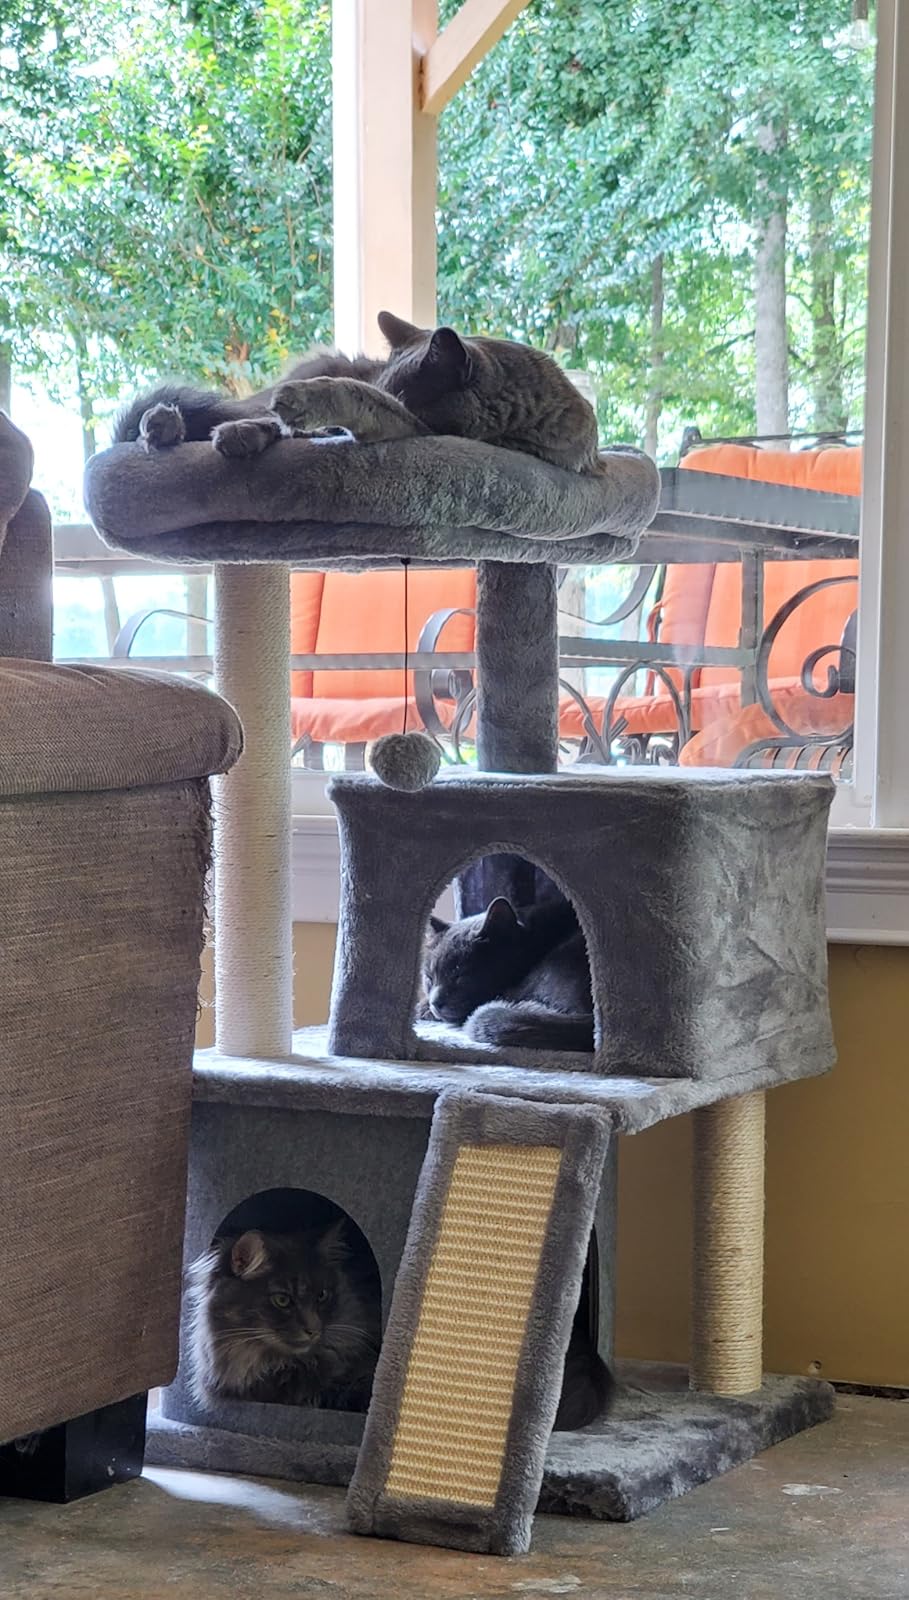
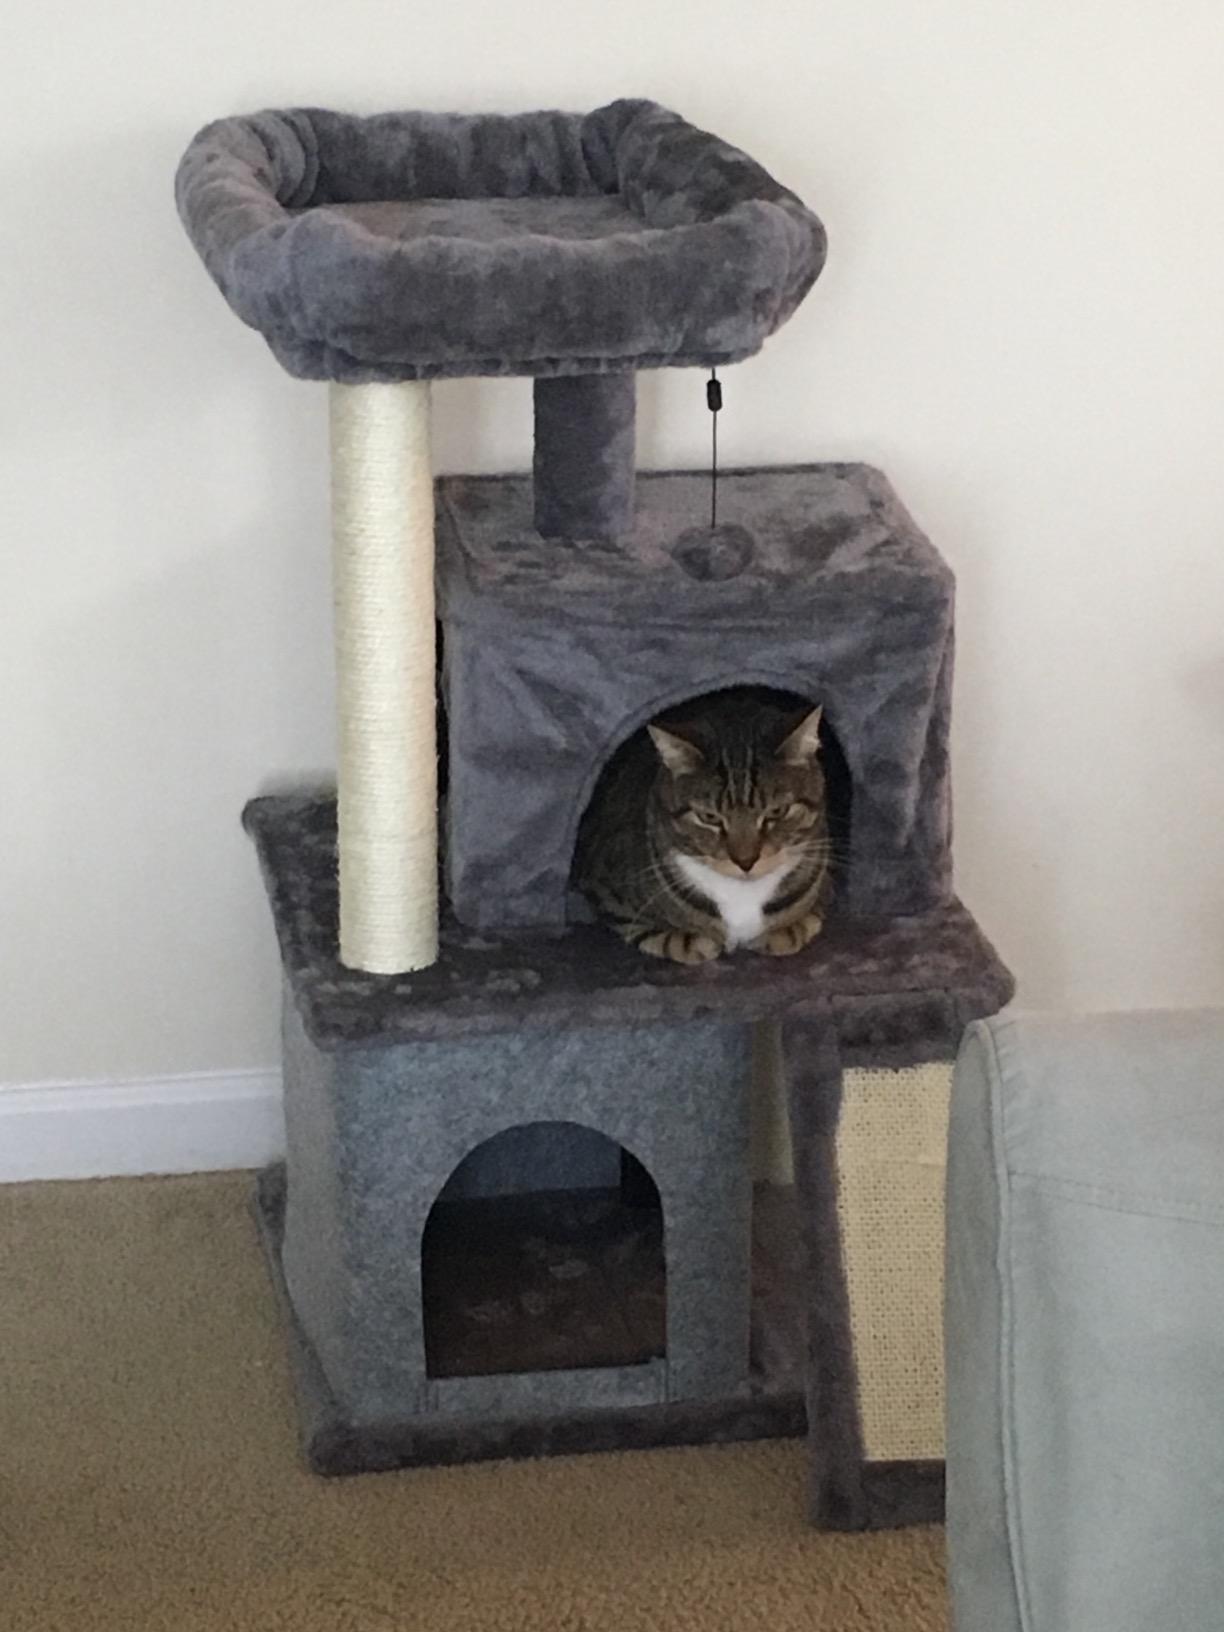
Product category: items_cat tree
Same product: yes